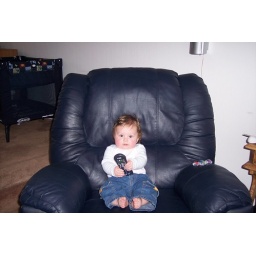
Big boy in the big chair